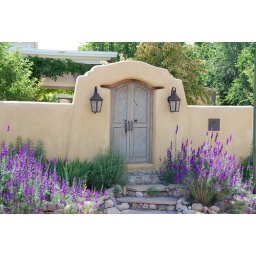
door near canyon road